Academy of Fine Arts of Parma

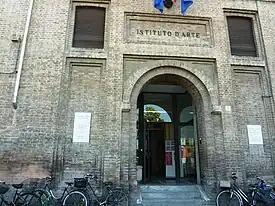
Entrance to the Liceo Paolo Toschi, where the Academy is located. (2011)

The Accademia di Belle Arti di Parma (Academy of Fine Arts of Parma) is an artistic institution in the city of Parma, Italy. It is presently located in a wing of the Palazzo della Pilotta in the center of the city.